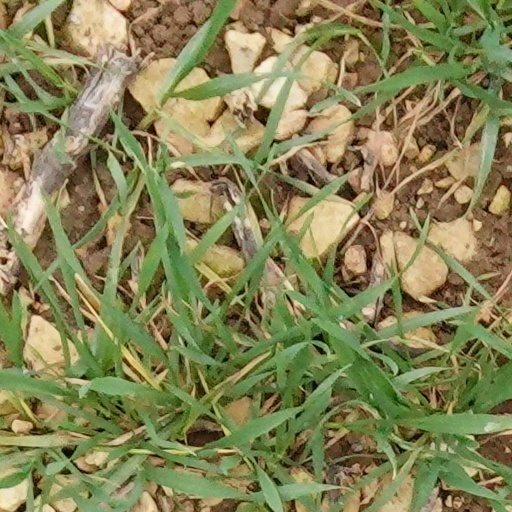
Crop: wheat